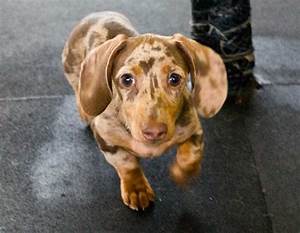
Label: dog